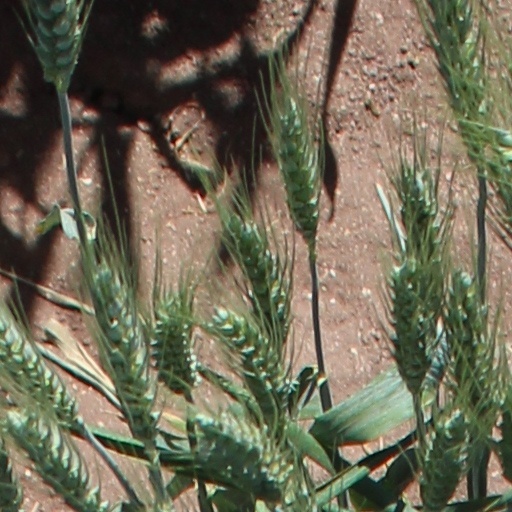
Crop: wheat